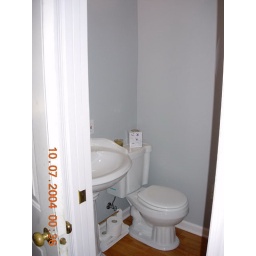
Small powder room and laundry area, house is next to kitchen and deck job in PA.